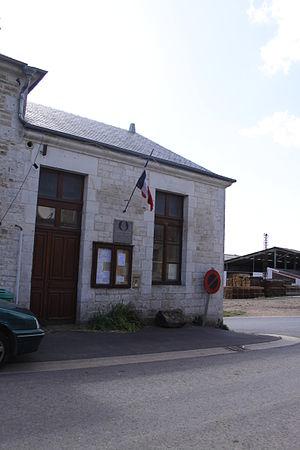
Village Ardennais
Touligny est une commune française, située dans le département des Ardennes en région Grand Est.